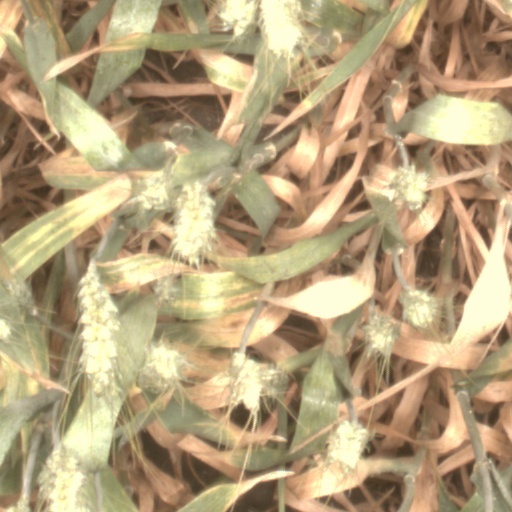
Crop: wheat